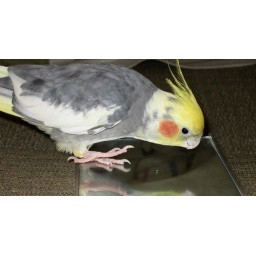
Skitz loves looking in a mirror and also at his shadow on the wall !